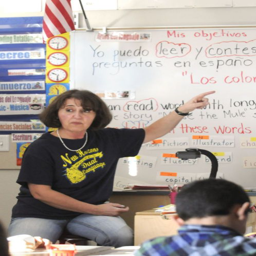
putting person in this school !